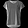
Label: T - shirt / top